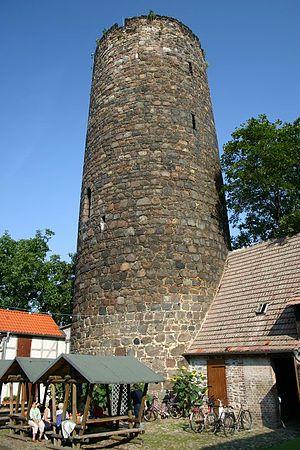
Le château de Loburg est un petit château allemand avec un donjon roman situé à Loburg dans l'arrondissement du Pays-de-Jerichow. Il est entouré de bâtiments des XVIIIᵉ et XIXᵉ siècles, et de petits remparts. Les ruines d'un monastère du XIIᵉ siècle se trouvent à proximité.